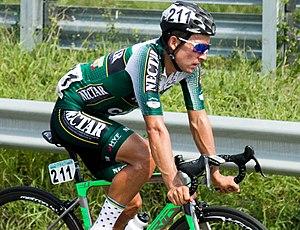
Camilo Castiblanco lors de la troisième étape du Tour de Colombie 2017.
Jorge Camilo Castiblanco Cubides est un coureur cycliste colombien, né le 24 novembre 1988 à Zipaquirá. Il est membre de l'équipe Illuminate.